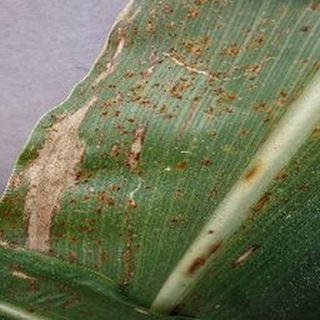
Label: corn_northern_leaf_blight